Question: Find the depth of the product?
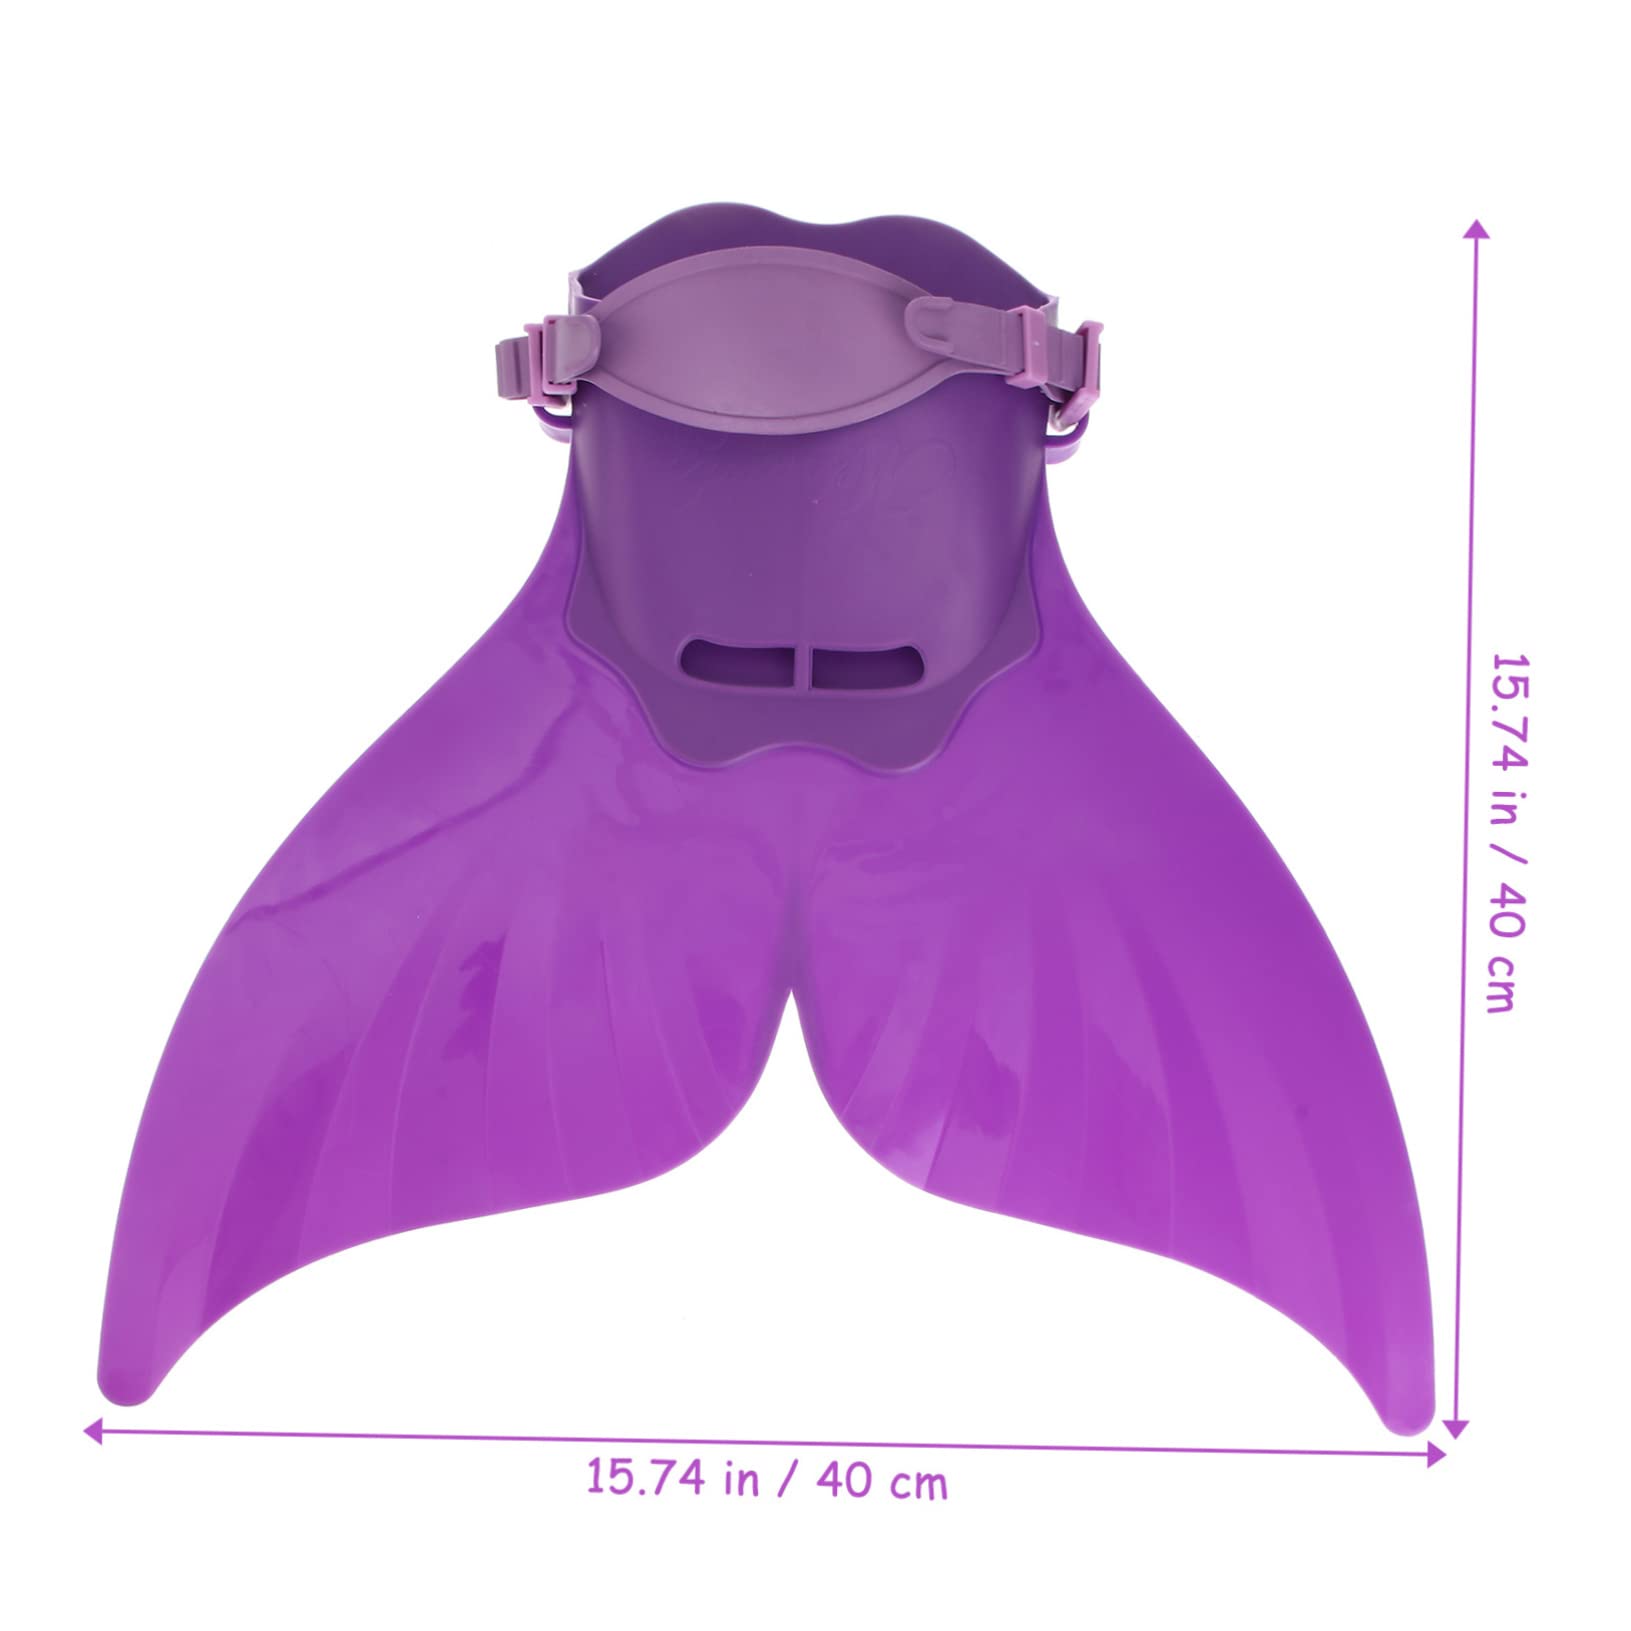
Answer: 15.74 inch